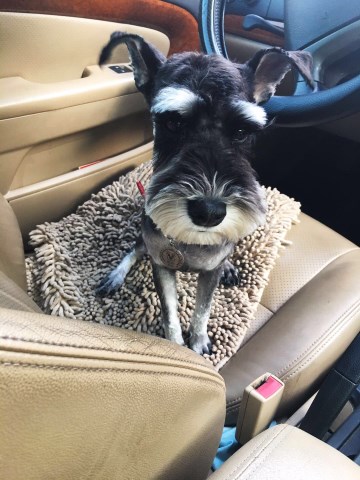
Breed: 2342-n000102-miniature_schnauzer